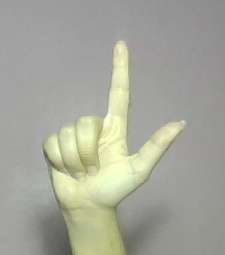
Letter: laam